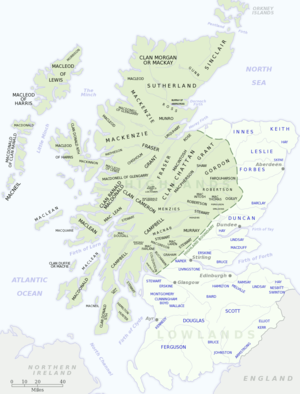
Klan
Klaner i Skotland.
En klan er en gruppe mennesker forenet af faktisk eller opfattet slægtskab og afstamning. Selv hvis den faktiske afstamning er ukendt, kan klanmedlemmer alligevel anerkende en fælles apikal forfader. Slægtskabsbaserede forpligtelser har kun symbolsk karakter, hvorved klan refererer til en fælles forfader, der er et symbol på klanens enhed. Når denne forfader er ikke-menneskelig, er det en animalian totem. Klaner kan beskrives som stammer eller undergrupper af stammer. Medlemmer i en klan kan identificere sig med et våbenskjold for at vise, at de er uafhængige.